Alexander Tarasov-Rodionov

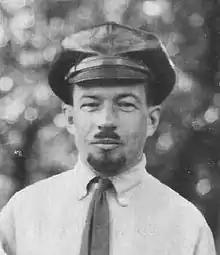

The work was first published in December 1922 in the journal "Young Guard". It tells the story of Zudin, a chairman of the local Cheka, who is accidentally implicated in and finally executed for a bribery scandal involving, among other things, some chocolate that his wife accepted as a gift from his secretary. It was reprinted in the USSR five times (1925, 1927, 1928, 1930, 1990), and translated into several languages, including Hungarian, where it was read by young revolutionaries such as Imre Lakatos.